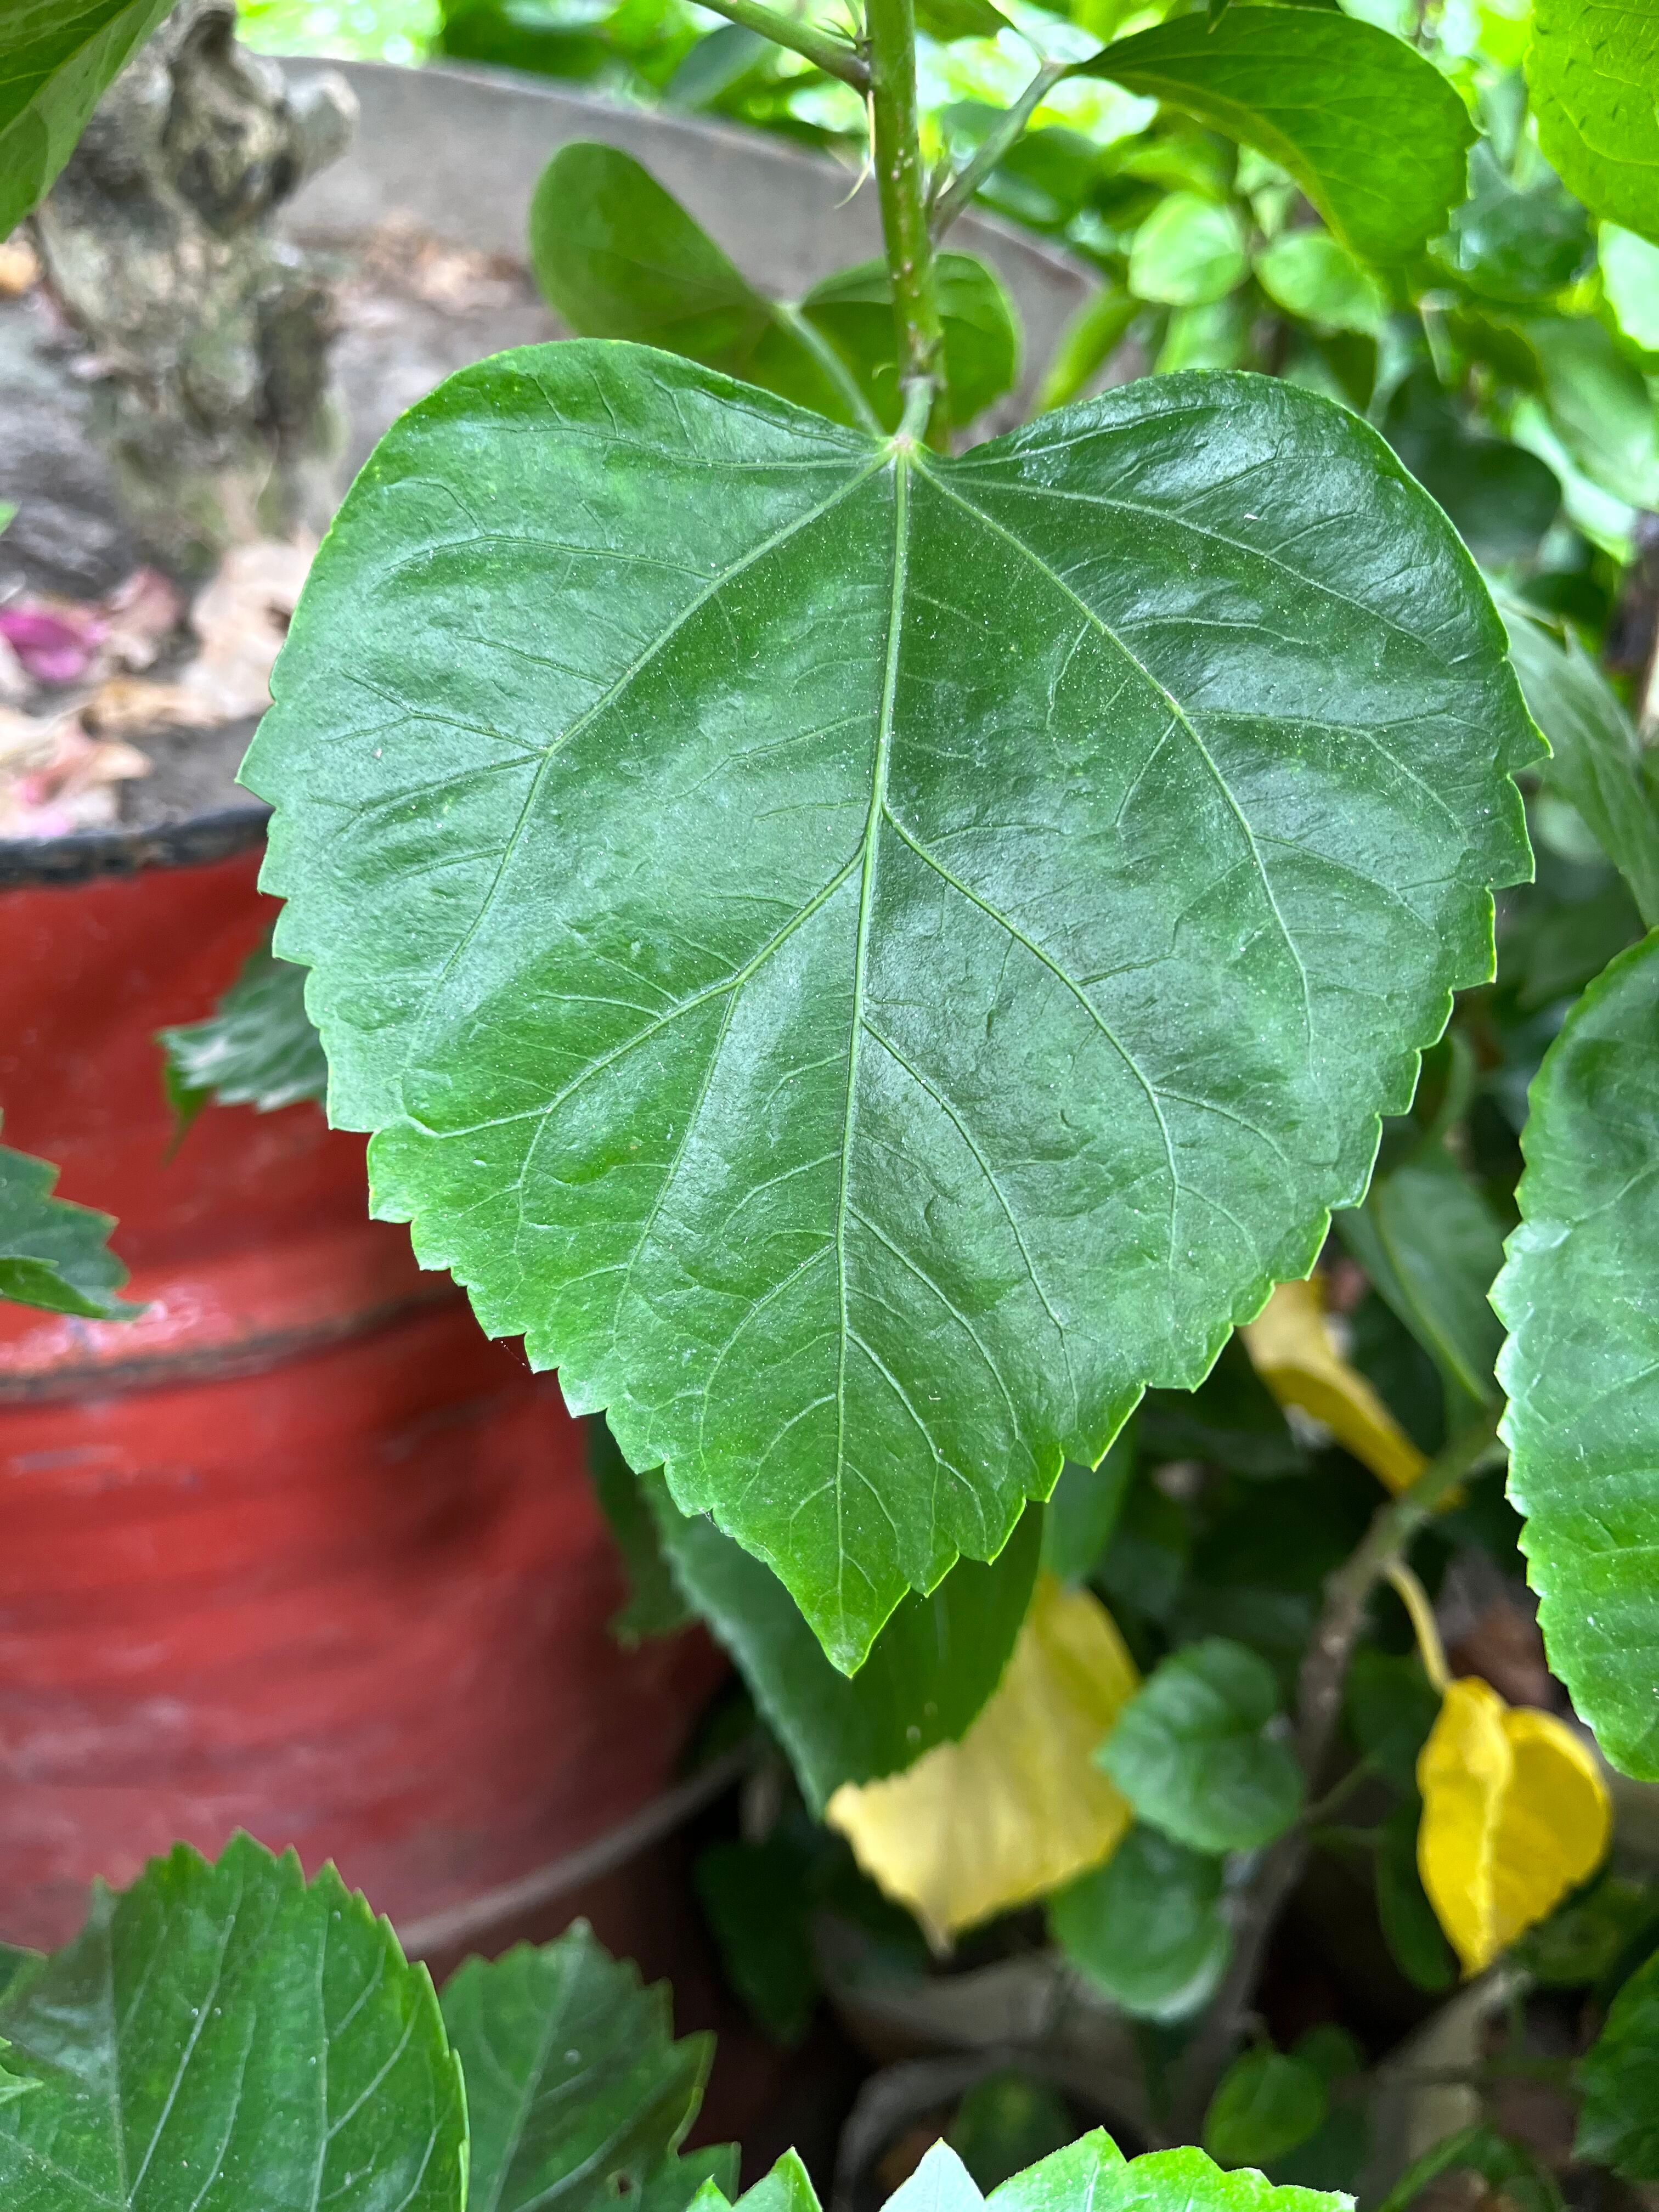
Plant species: hibiscus-rosa-sinensis